2013 Mediterranean Games

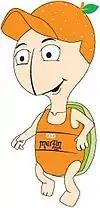
Karetta, mascot of the 2013 Games

The official logo of this edition of the Mediterranean Games featured a loggerhead sea turtle ("Caretta caretta") getting out of sea, with water underneath it. An orange is shown above its back, which represents the dry summer subtropical climate of Mediterranean.